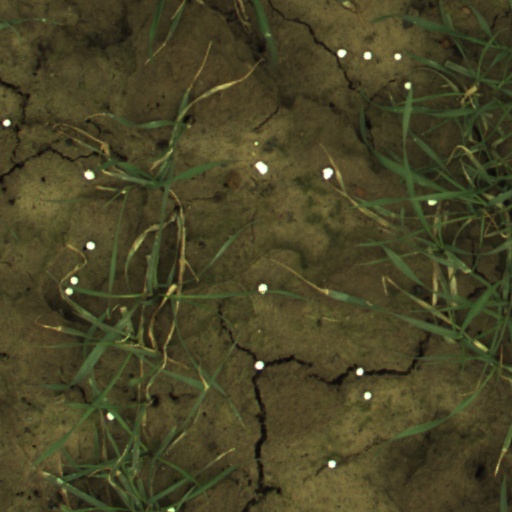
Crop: wheat